Answer in natural language. Considering the relative positions, is flatscreen television black bezel offscreen (marked C) above or below black glossy countertop (marked B)? Choose between the following options: above or below
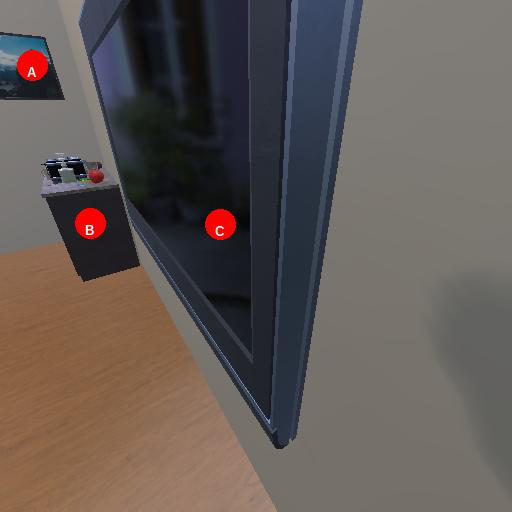
<answer>below</answer>